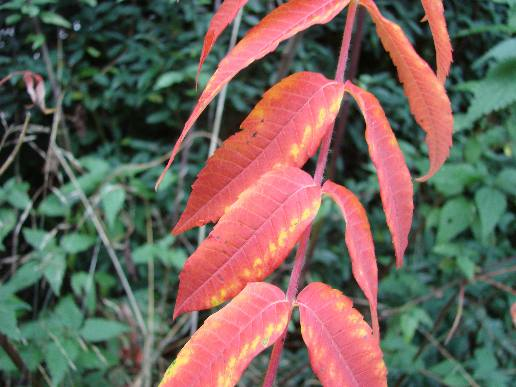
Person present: No